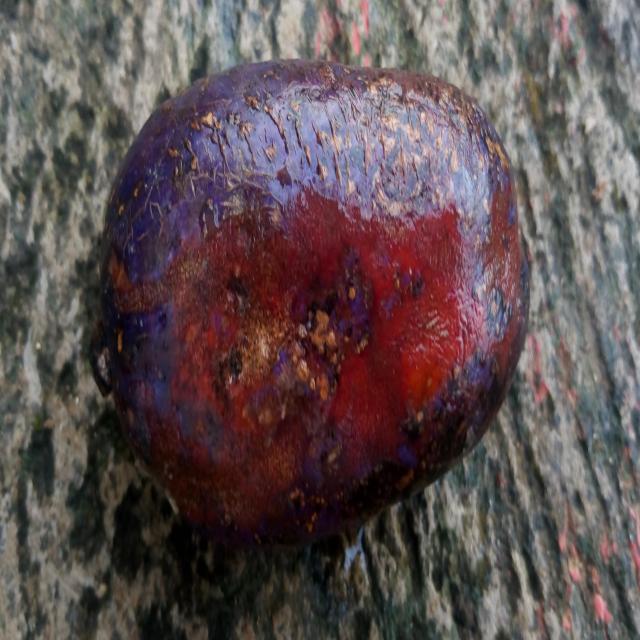
Plum grade: bruised